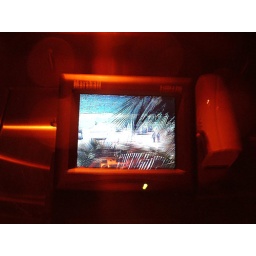
this was the screen in the hotel elevator so you could see how the beach looked before you went out